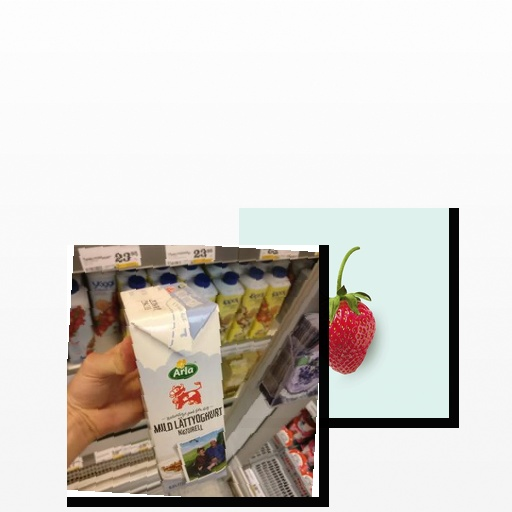
Food items: yoghurt, strawberry